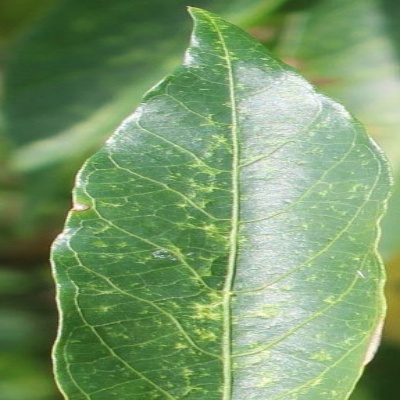
Crop: Cassava
Condition: green mite